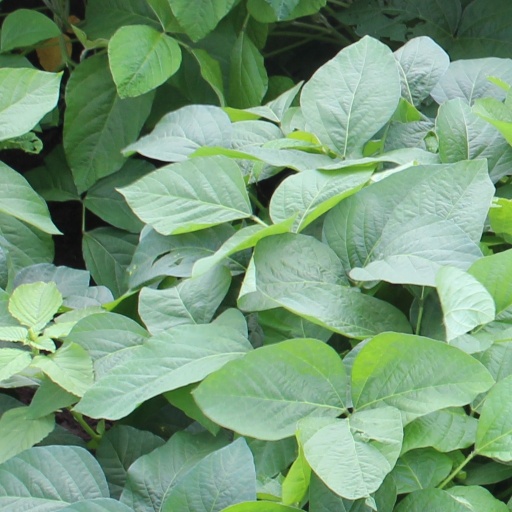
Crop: soybean